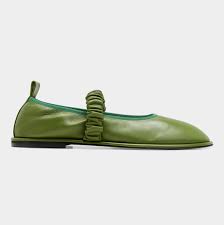
Label: Ballet Flat